Rick Springfield

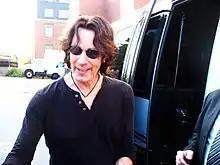
Springfield in September 2011 before a performance in Boston

In 1973, Springfield signed to Columbia Records and recorded his second album, "Comic Book Heroes", which was also produced by Porter. In Australia, released on Porter's new label, Wizard Records, the album and its two singles failed to chart. Springfield was promoted as a teen pop idol similar to David Cassidy and Donny Osmond. Springfield spoke of the teenybopper image in "Circus Magazine" in 1973. He said he was not sure how it happened. "Someone saw my photo and that was it." He went on to say that someone asked to take a photo of him in a white suit and thought that it was "a bit dull", so he took some crayons and "scrawled an R with a lightning bolt going through it ... which became my emblem." From September to December 1973, Springfield starred as "himself" in the ABC-TV Saturday morning cartoon series "", for which he usually wrote and performed an original song in each episode. In 1974, he issued an Australia-only album, "Mission: Magic!", which was "full of infectious bubblegum pop songs". His single, "Take a Hand", reached the U.S. top 50 in 1976. The single was taken from the album "Wait for Night", which was issued by his new label, Chelsea Records. Soon after its release, the record company folded. During the late 1970s, he concentrated more on his acting career, guest-starring in several primetime TV dramas.